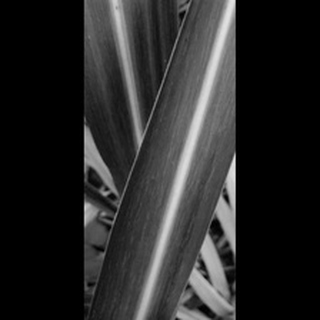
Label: sugarcane_mosaic